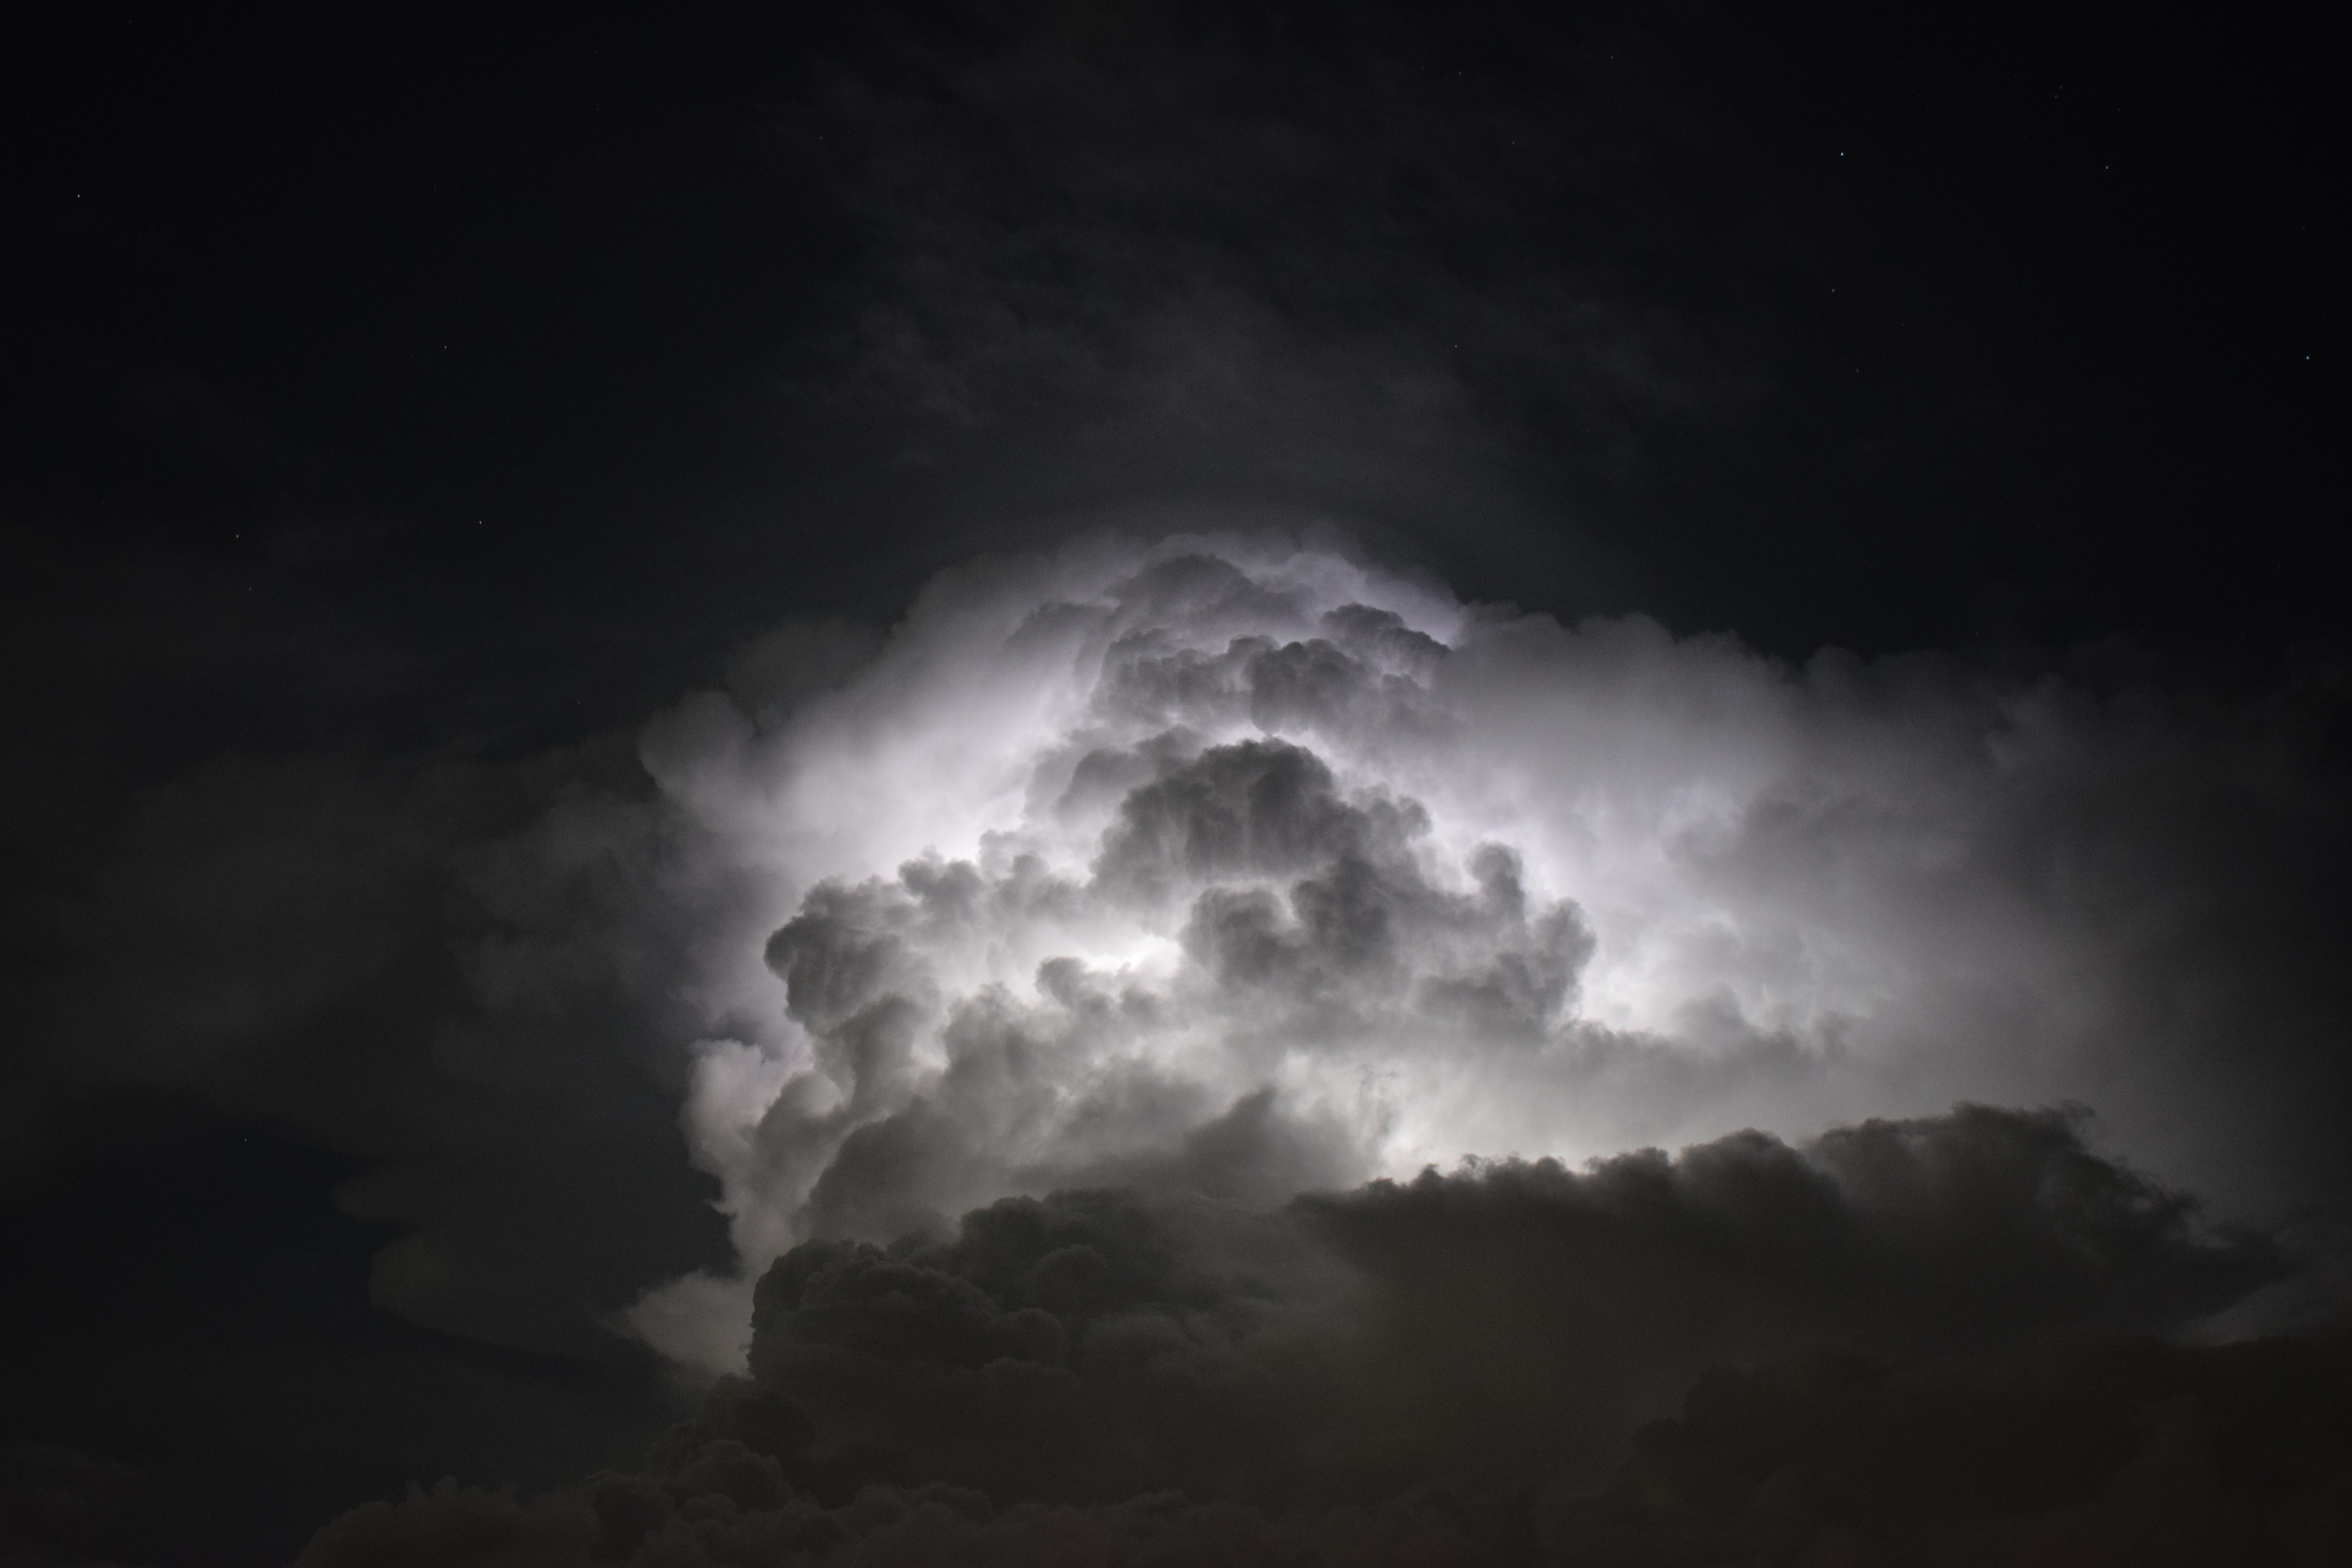
sky, cloud, atmosphere, darkness, atmospheric phenomenon, geological phenomenon, light, cumulus, night, storm, meteorological phenomenon, thunderstorm, lightning, black and white, midnight, monochrome, landscape, space, monochrome photography, thunder, wind